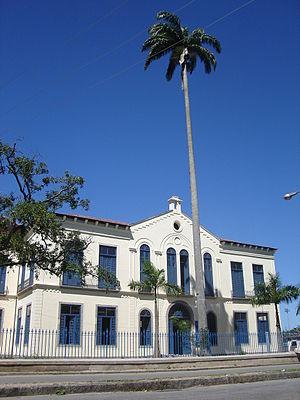
L'écomusée du Quarteirão cultural do Matadouro est un écomusée brésilien situé dans le quartier historique de Santa Cruz.
Santa Cruz est un quartier de la zone Ouest de la ville de Rio de Janeiro, au Brésil. C'est un quartier populaire, situé à environ 50 kilomètres du centre de la ville. Cette distance est considérable et la route qui mène à ce quartier est la Avenida Brasil. L'école de samba Acadêmicos de Santa Cruz, l'ancien palais impérial de Santa Cruz et une base aérienne y sont situés.